John Wells (sports administrator)

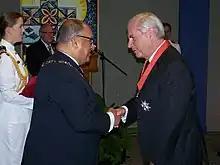
Wells (right) is congratulated by the governor-general, Sir Anand Satyanand, after being invested as a Distinguished Companion of the New Zealand Order of Merit at Government House, Auckland, on 1 April 2009

In the 2009 New Year Honours, Wells was appointed a Distinguished Companion of the New Zealand Order of Merit, for services to business and sport. A few months later, following the restoration of titular honours by the New Zealand government, he accepted redesignation as a Knight Companion of the New Zealand Order of Merit.